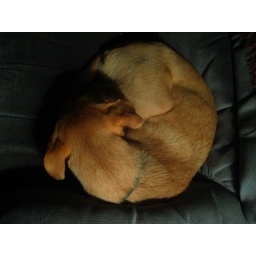
curled up in a little ball of cute